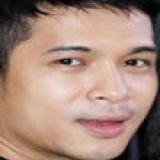
ca sĩ Trương Thế Vinh